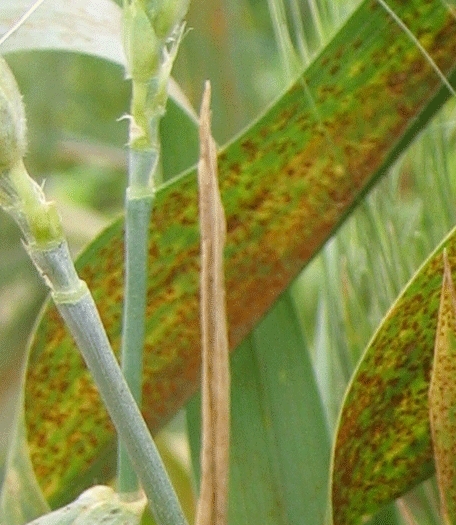
Label: Wheat___Brown_Rust